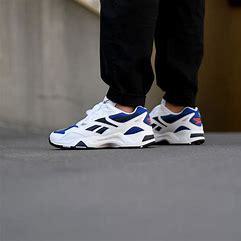
Brand: Reebok
Model: Aztrek 96